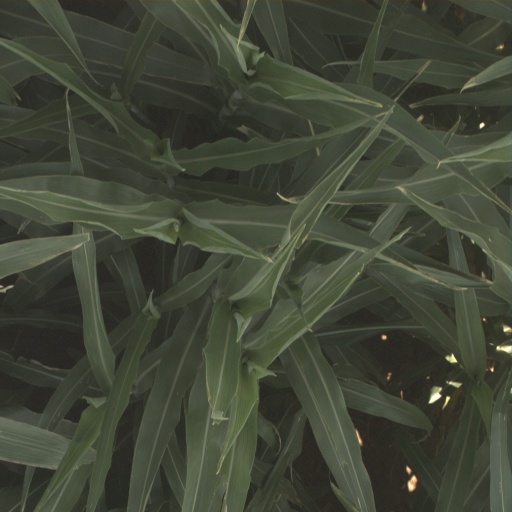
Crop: sorghum